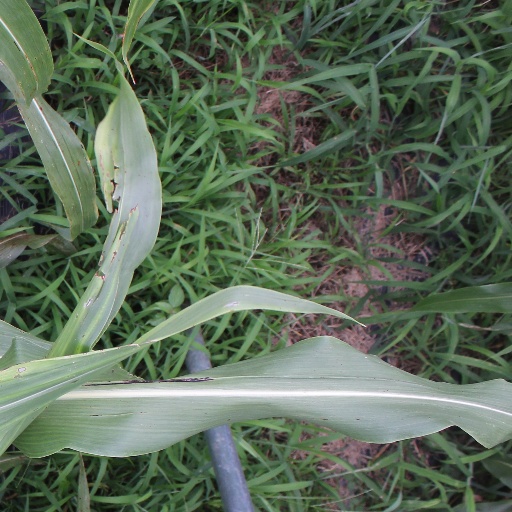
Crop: sorghum